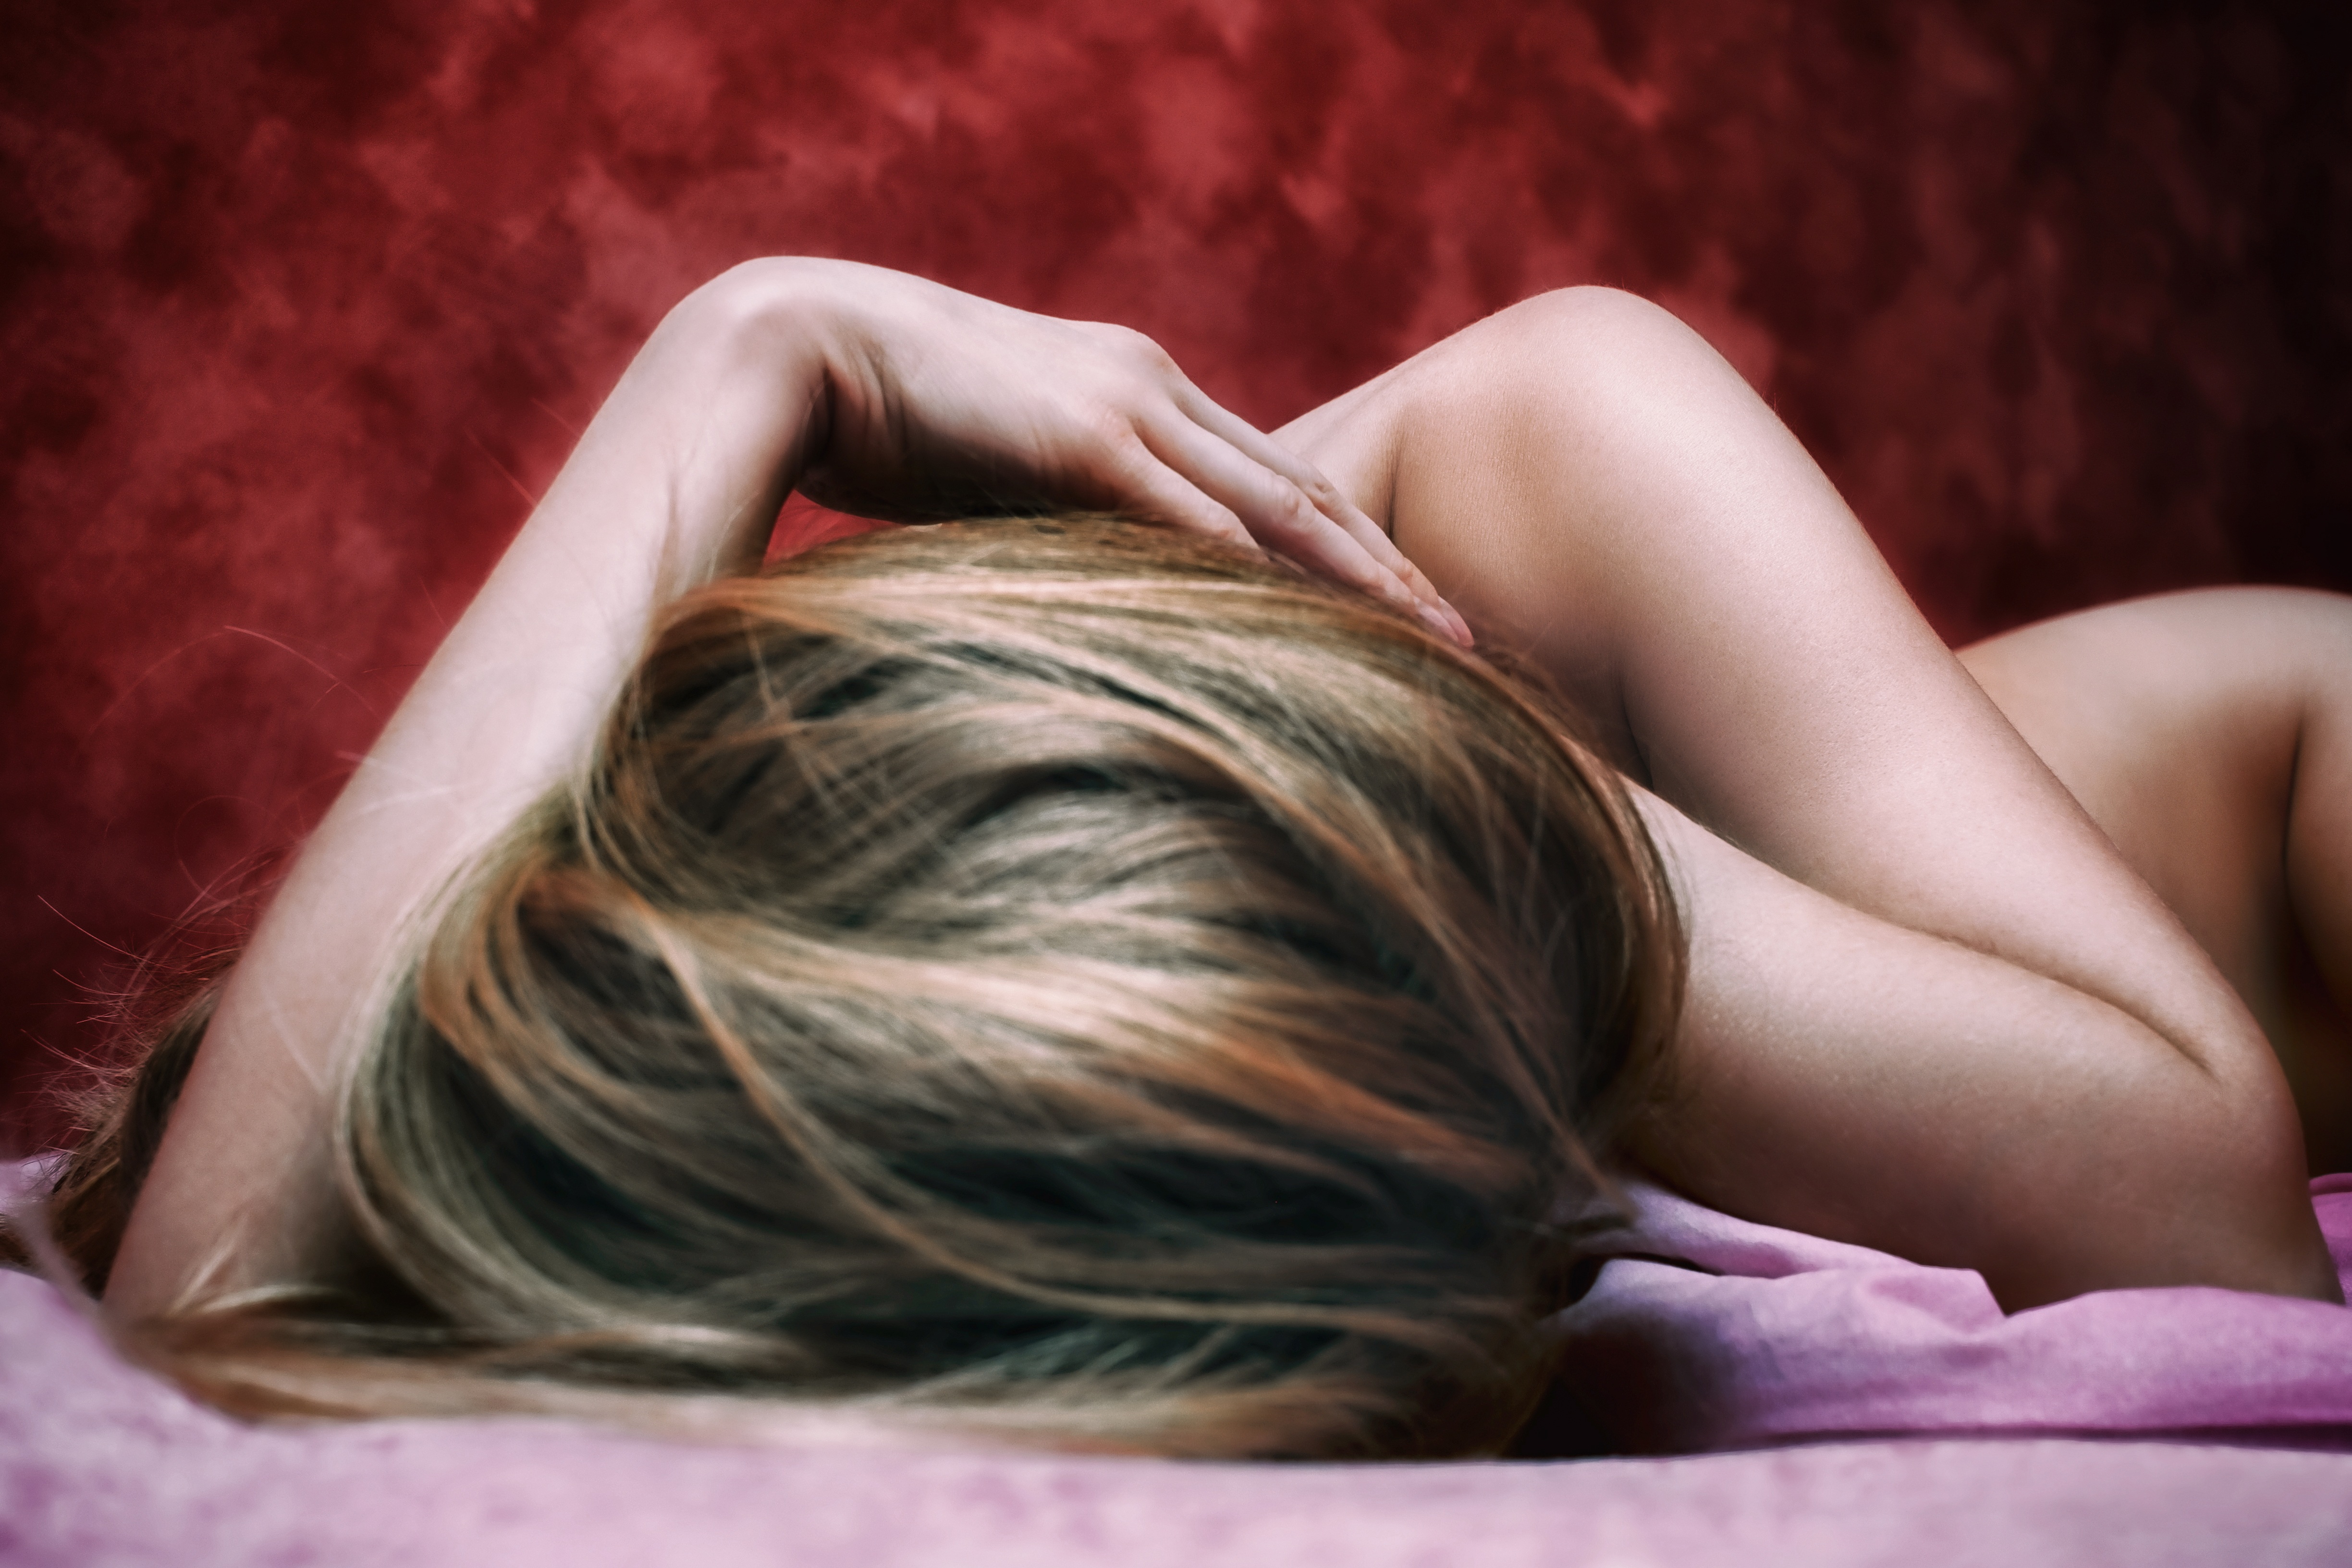
hand, person, girl, woman, hair, photography, brush, stranger, portrait, model, red, blonde, hairstyle, long hair, grace, dream, beauty, blond, depth, body, spin, feelings, boudoir, tenderness, erotica, brown hair, sense, portrait photography, art model, the red room